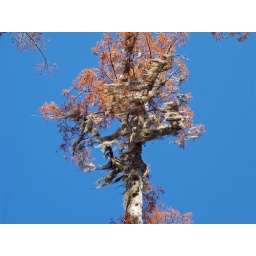
moss blowing beneath a blue sky in cypress gardens, goose creek sc.